HMS Daring (D05)

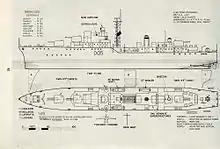
A line drawing of a "Daring"-class destroyer

"Daring" was built by Swan, Hunter and Wigham Richardson on the Tyne and engined by the Wallsend Slipway & Engineering Company. She was laid down on 29 September 1945 and launched on 10 August 1949 by Mrs Leonard Hall, daughter-in-law of George Hall, First Lord of the Admiralty. She was commissioned for the first time on 3 February 1952, as the sixth ship of her name in the Royal Navy.